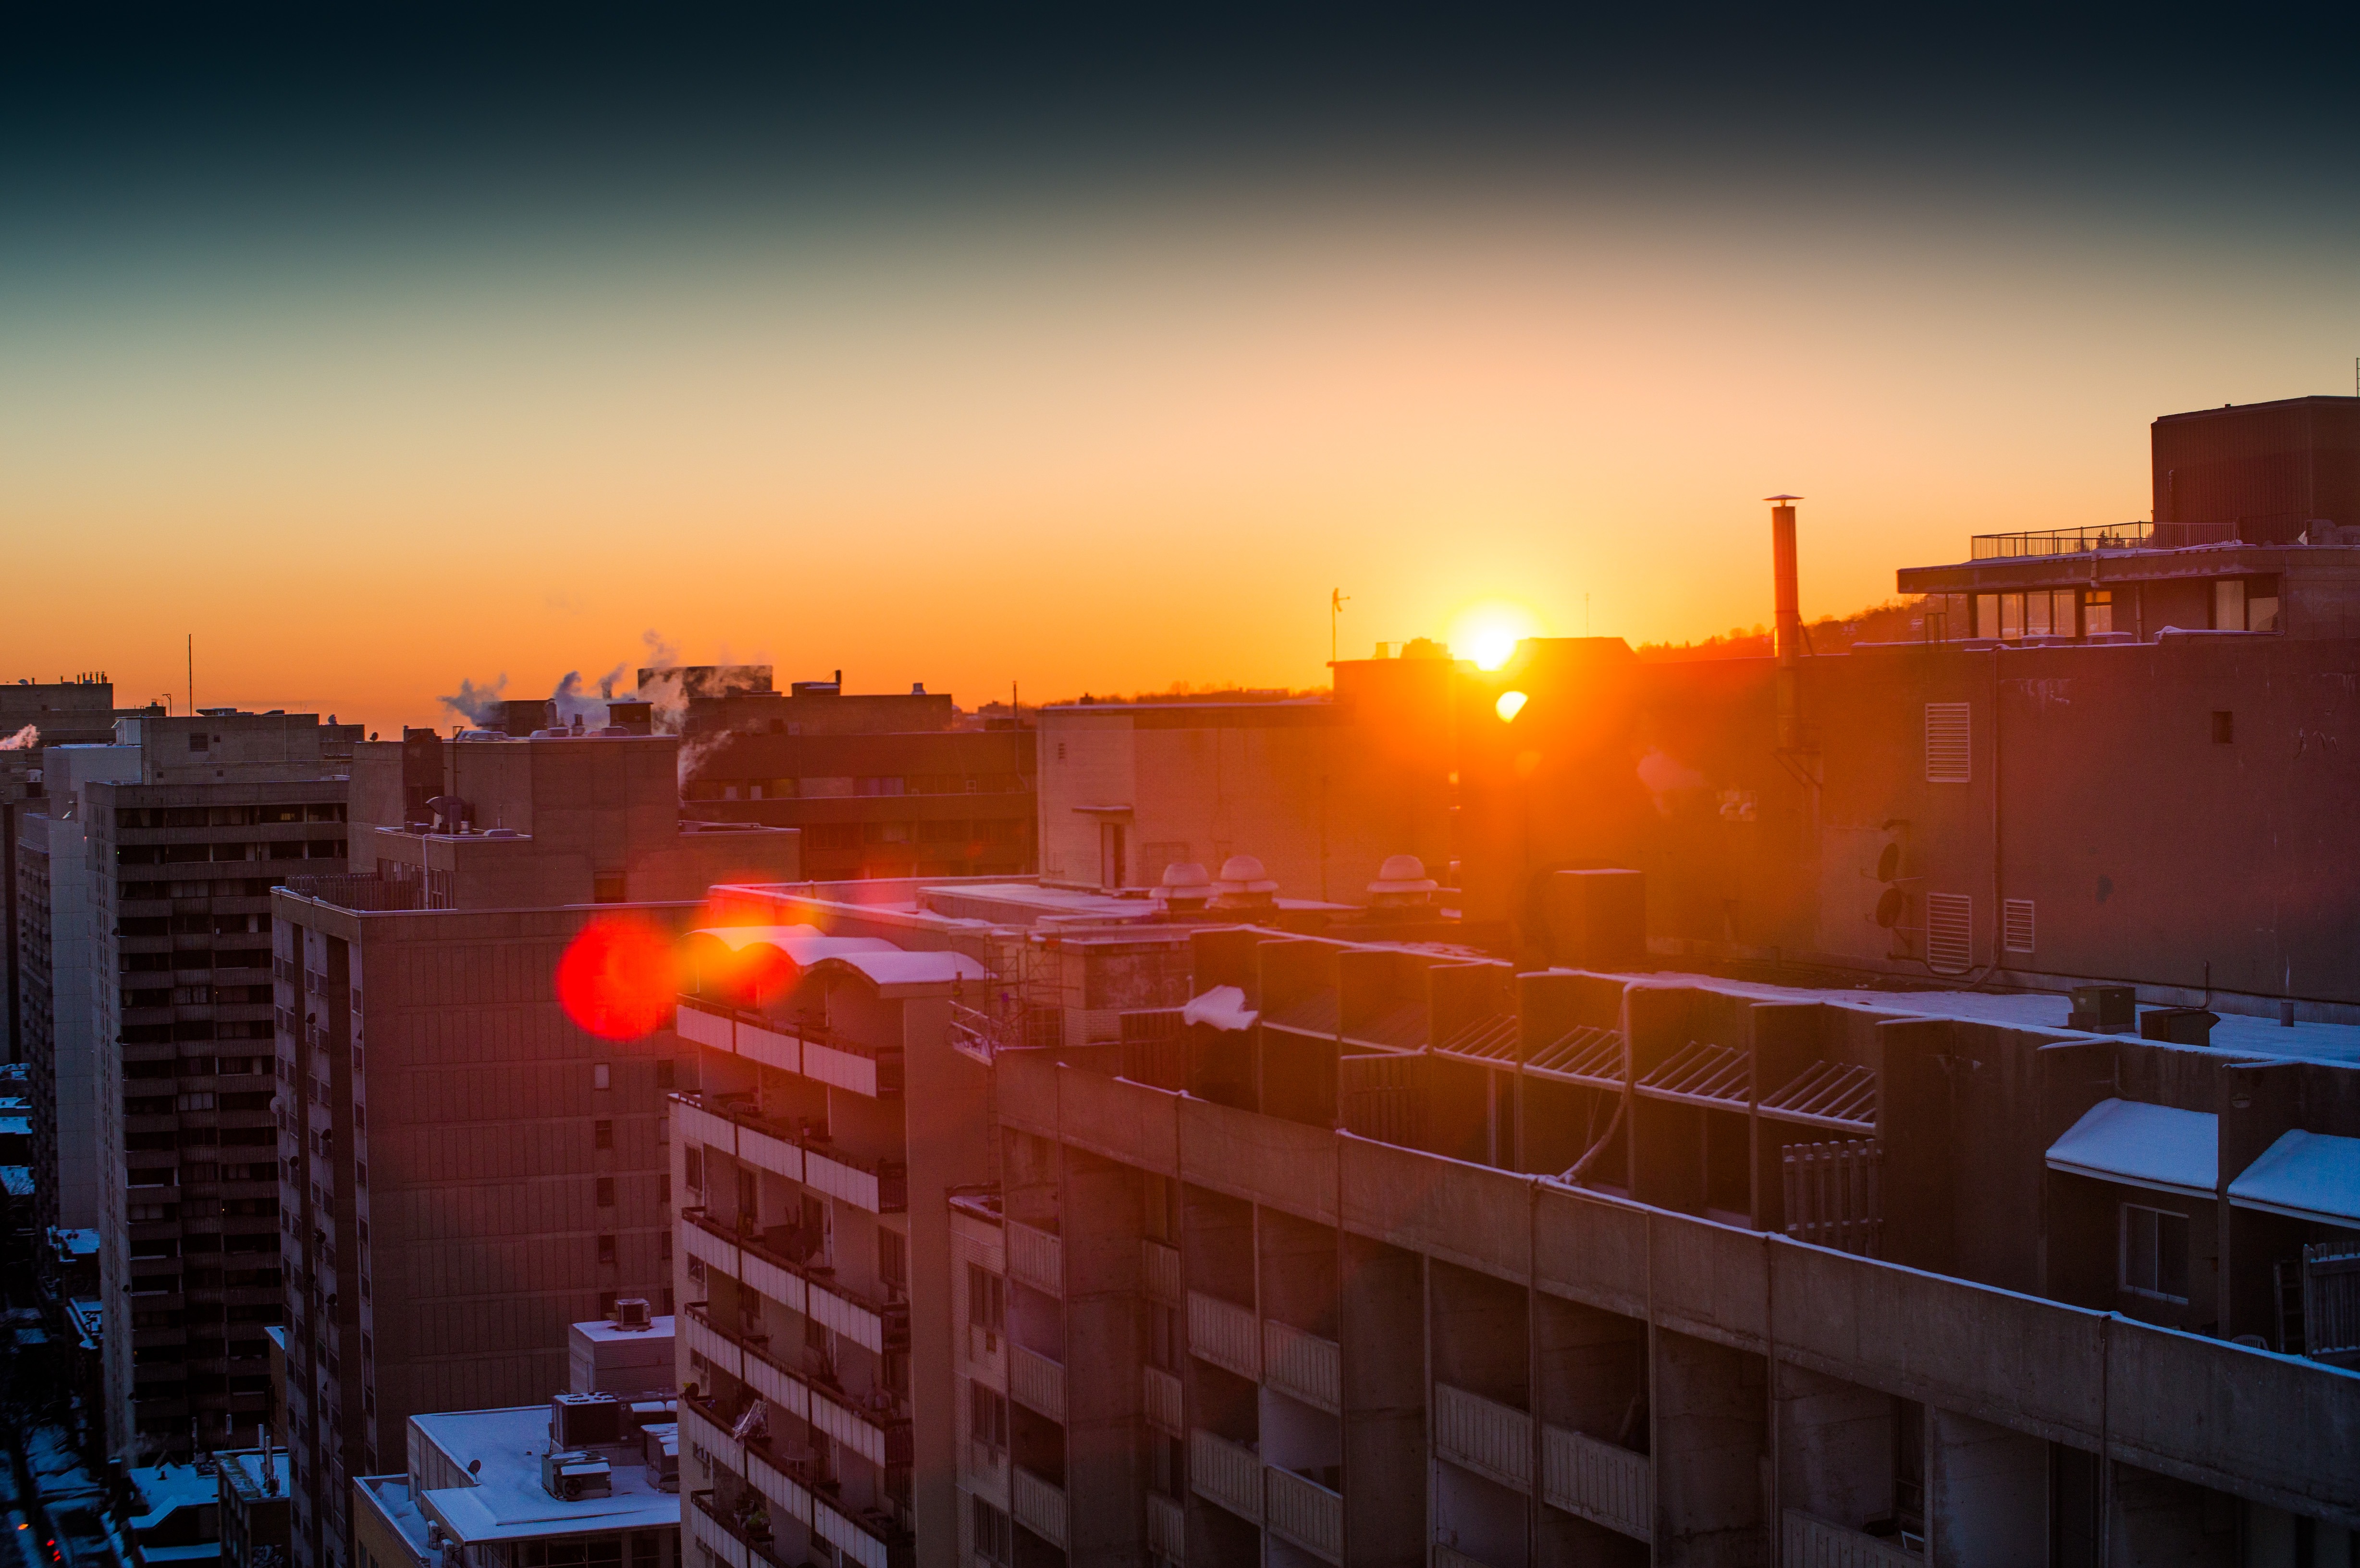
horizon, light, sky, sun, sunrise, sunset, skyline, night, sunlight, morning, dawn, city, skyscraper, urban, cityscape, dusk, evening, orange, reflection, glow